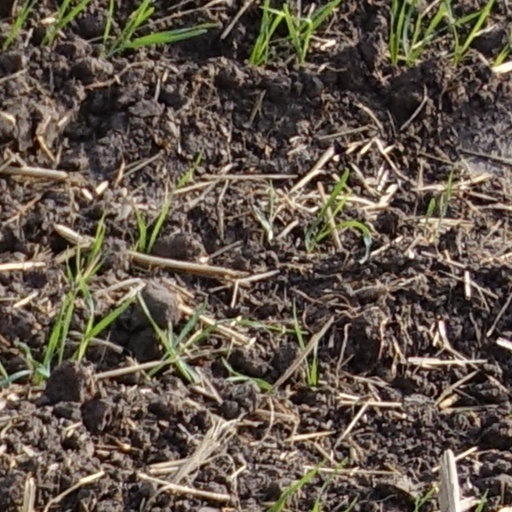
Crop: wheat